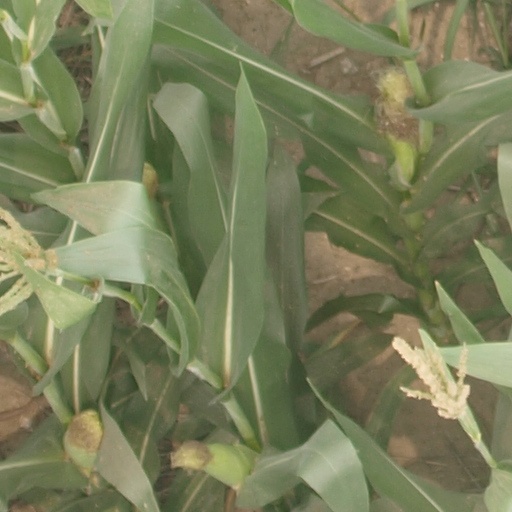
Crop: maize; corn